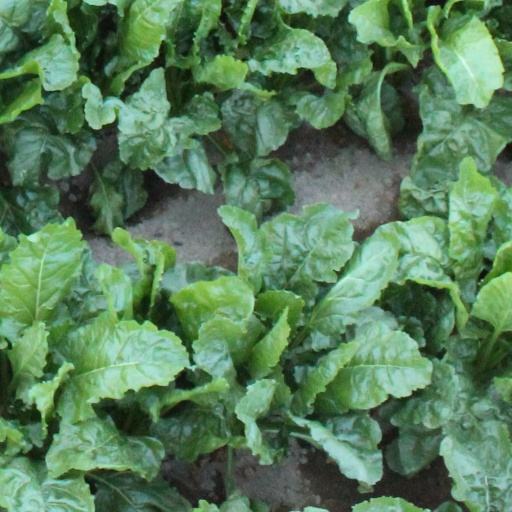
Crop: sugar beet